Theatre of Pain

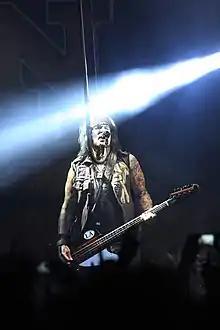
Bassist and primary songwriter Nikki Sixx was dealing with heroin addiction during the "Theatre of Pain" era.

The video produced for "Smokin' in the Boys Room" took MTV by storm in the summer of 1985. The video expanded upon a theme common in 80s metal, the "put-upon high school nerd universe" in which relief from the forces of oppression is found through the power of heavy metal, exemplified so successfully by videos such as Twisted Sister's "We’re Not Gonna Take It" and "I Wanna Rock". The video was targeted by Tipper Gore, leader of the activist group Parents Music Resource Center (PMRC) as a bad influence on the youth of the United States. The "Smokin' in the Boys Room" video featured veteran horror movie icon Michael Berryman, perhaps best known for his performance in Wes Craven’s 1977 horror film "The Hills Have Eyes". Berryman would subsequently have a cameo appearance in the video for "Home Sweet Home". The album also had another link to the horror genre with the song "Save Our Souls" being featured in the 1985 Italian horror film "Demons".